Whistler (TV series)

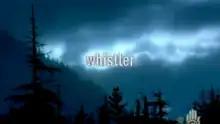
"Whistler" season one intertitle

Whistler is a teen drama series created by Kelly Senecal. It aired on CTV in Canada and on Noggin's teen-oriented programming block, The N, in the United States. It was the first hour-long drama on The N.